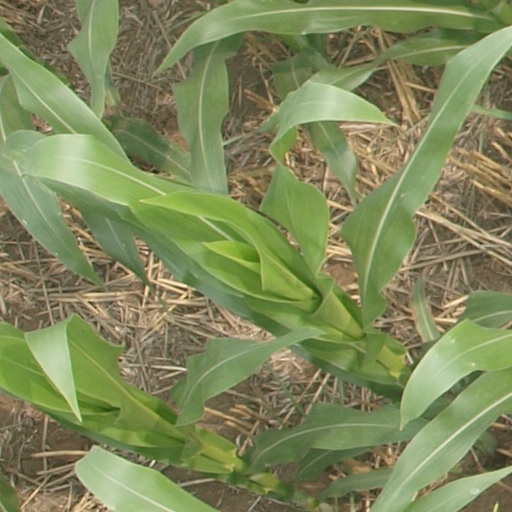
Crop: maize; corn